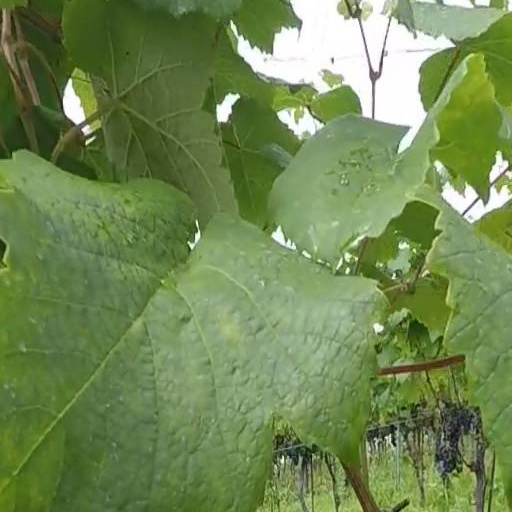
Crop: grape